Cartmel

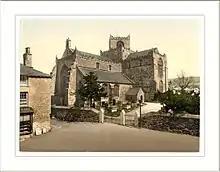
Cartmel Priory

Cartmel is a village in Furness (traditionally "Lancashire-over-the-Sands" (and in the ceremonial county of Cumbria), England, northwest of Grange-over-Sands close to the River Eea. The village takes its name from the Cartmel Peninsula, and it was historically known as Kirkby in Cartmel. The village is the location of the 12th-century Cartmel Priory, around which it initially grew. Situated in the historic county of Lancashire, since 1974 Cartmel was in the non-metropolitan county and ceremonial county of Cumbria, and for local government, in the unitary authority area of Westmorland and Furness.